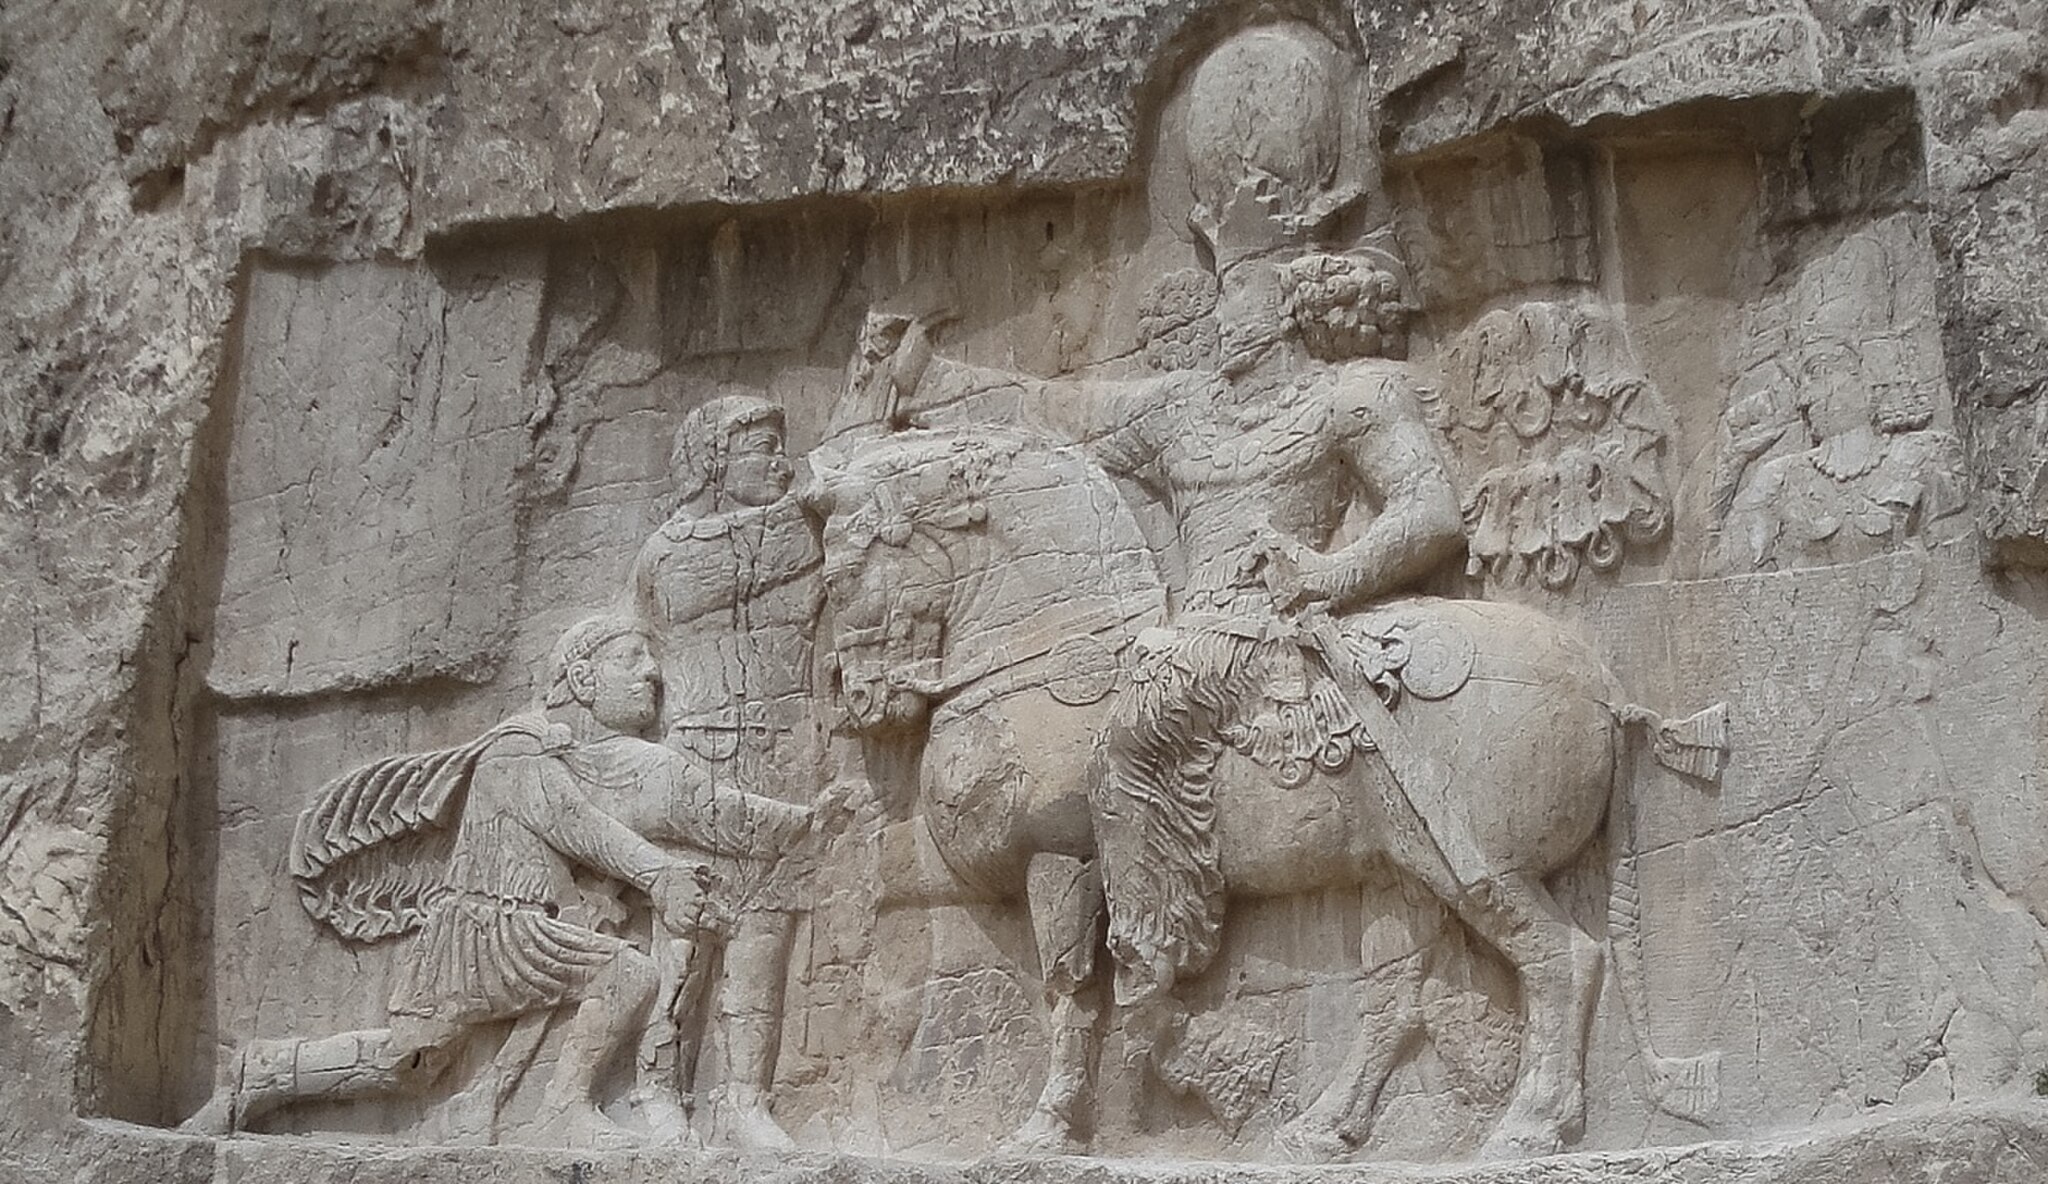
Title: Victory of Shapur I over Valerian
Description: A bas-relief at Naqš e Rostam, depicting the victory of Sasanian emperor Shapur I over Roman emperor Valerian
Date: 2010-03-21 23:55:55
Categories: Relief of triumph of Shapur I over Valerian at Naqsh-e Rustam